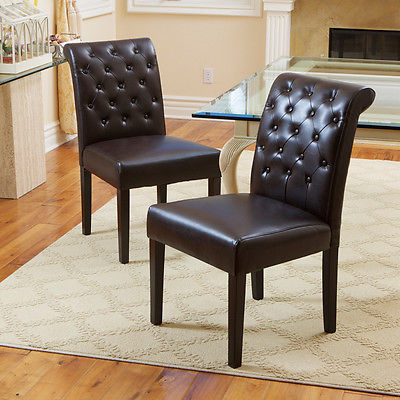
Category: chair